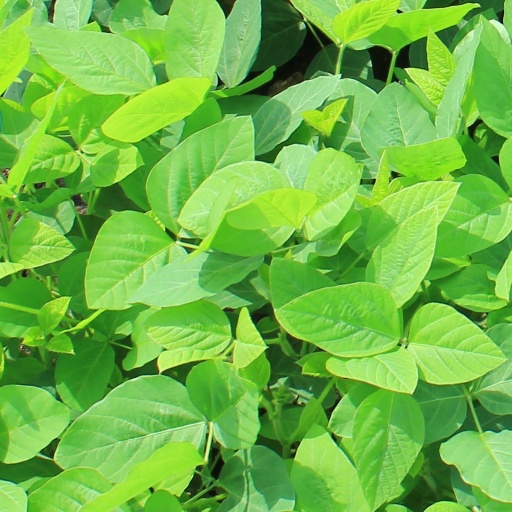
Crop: soybean